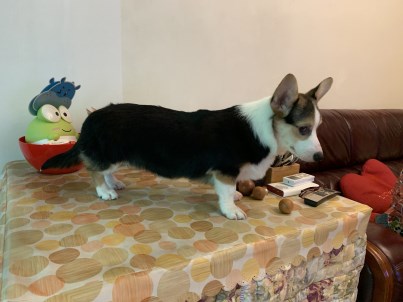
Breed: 2909-n000116-Cardigan